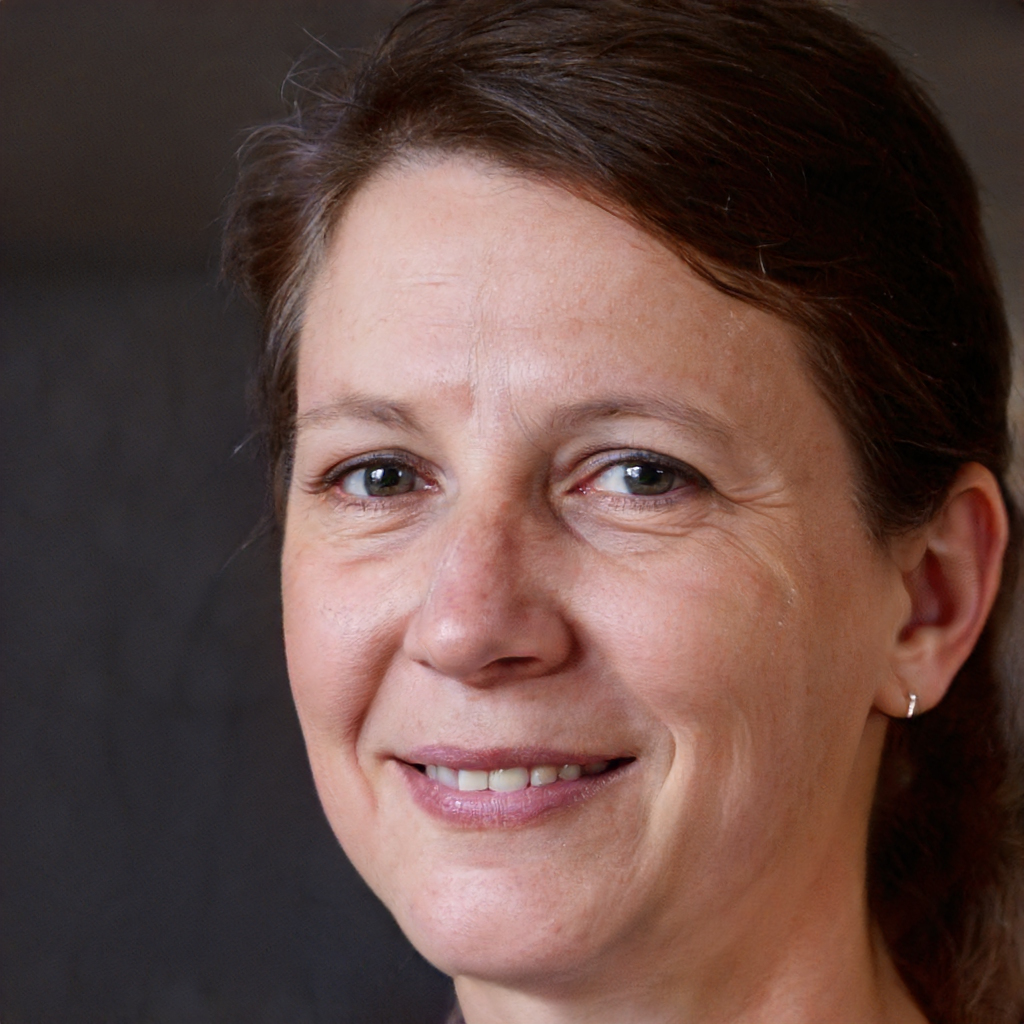
Gender: Female